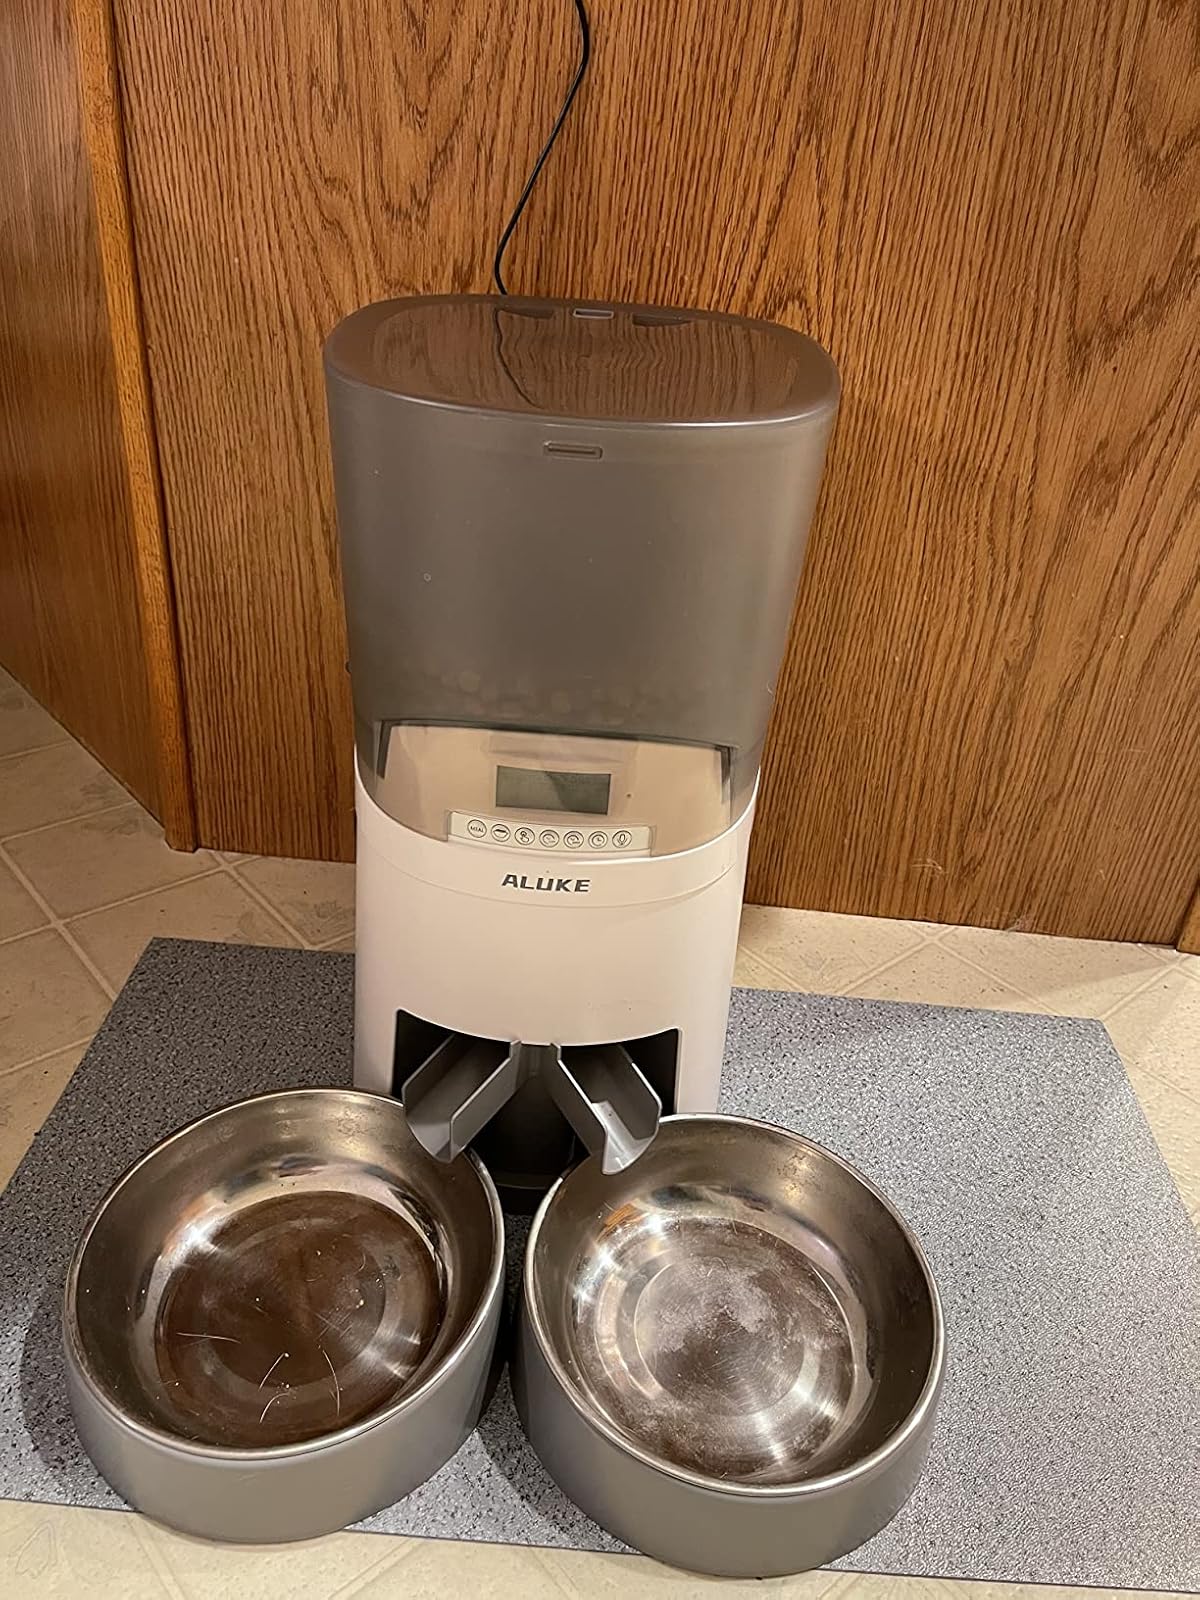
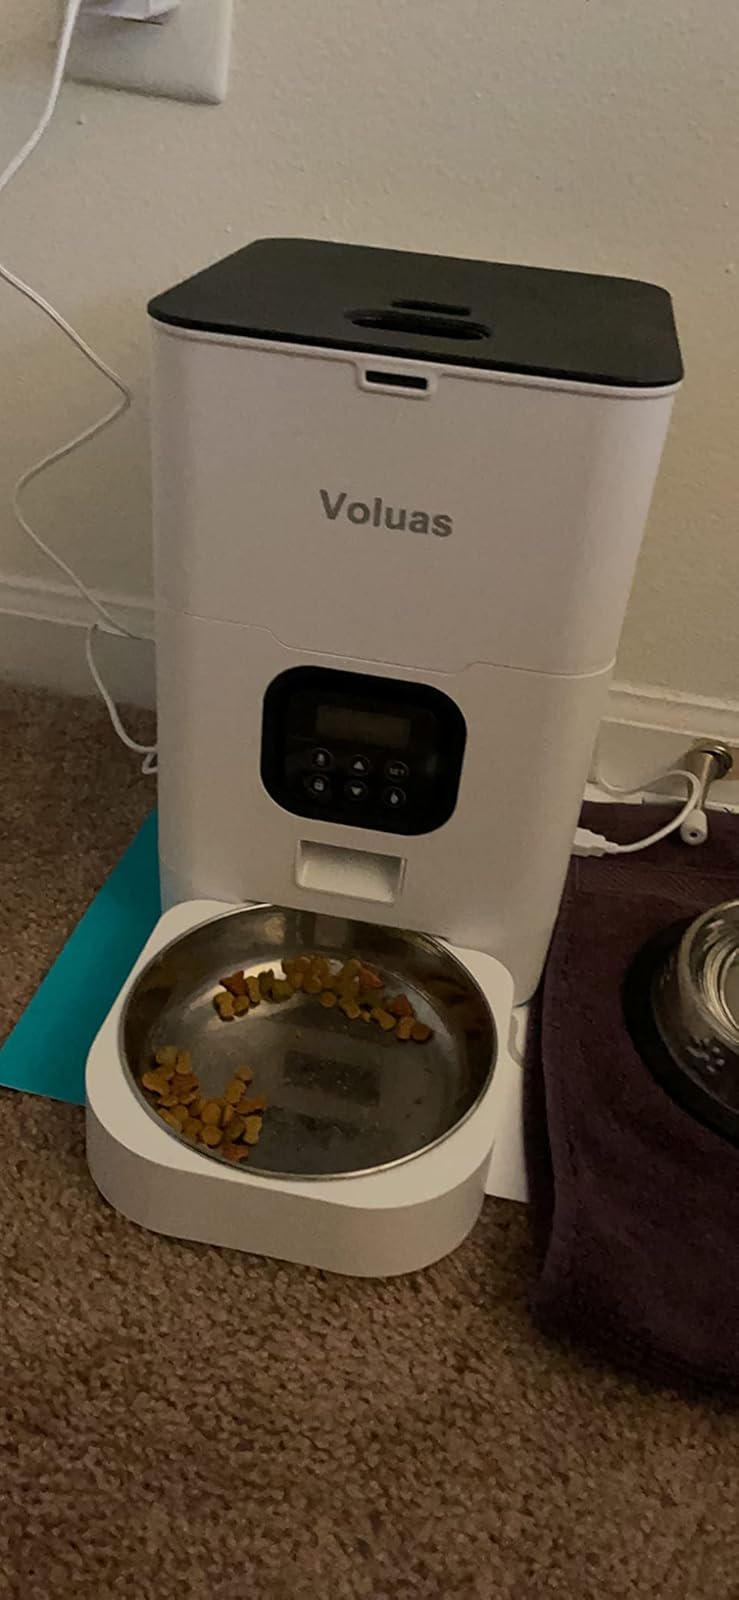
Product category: items_feeder
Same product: no